Uyghurs

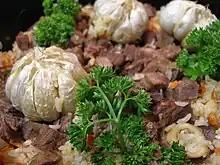
Uyghur "polu"

Muqam is the classical musical style. The 12 Muqams are the national oral epic of the Uyghurs. The muqam system was developed among the Uyghur in northwestern China and Central Asia over approximately the last 1500 years from the Arabic maqamat modal system that has led to many musical genres among peoples of Eurasia and North Africa. Uyghurs have local muqam systems named after the oasis towns of Xinjiang, such as Dolan, Ili, Kumul and Turpan. The most fully developed at this point is the Western Tarim region's 12 muqams, which are now a large canon of music and songs recorded by the traditional performers Turdi Akhun and Omar Akhun among others in the 1950s and edited into a more systematic system. Although the folk performers probably improvized their songs, as in Turkish taksim performances, the present institutional canon is performed as fixed compositions by ensembles.